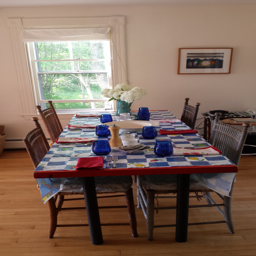
photo : view of the dining table